Irving Place Capital

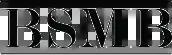
BSMB logo in use prior to the firm's rebranding as Irving Place Capital

Through the intervention of the Federal Reserve and other US Government agencies, Bear Stearns agreed to a sale of the company to JPMorgan Chase on March 24, 2008, which was completed on May 30, 2008. Following the closing of this transaction, Bear Stearns Merchant Banking became a part of JPMorgan Chase.